TRIP Linhas Aéreas

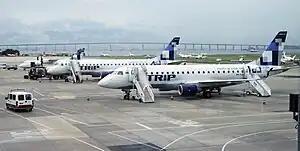
Two Embraer 175 and an ATR 42 of TRIP Linhas Aéreas at Santos Dumont Airport, Rio de Janeiro.

On May 28, 2012, it was announced that Azul Brazilian Airlines purchased TRIP creating the holding Azul Trip. During the year 2012 the brands will co-exist operating in integrated form but eventually, upon government approval, they will merge, maintaining the name Azul.